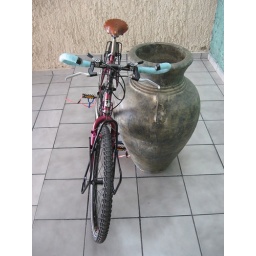
Christina's bike in hotel garage where we put them together after flying to Mexico. 1994 Trek 800